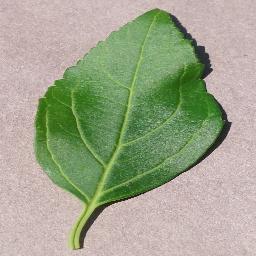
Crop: cherry
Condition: (including_sour)_healthy